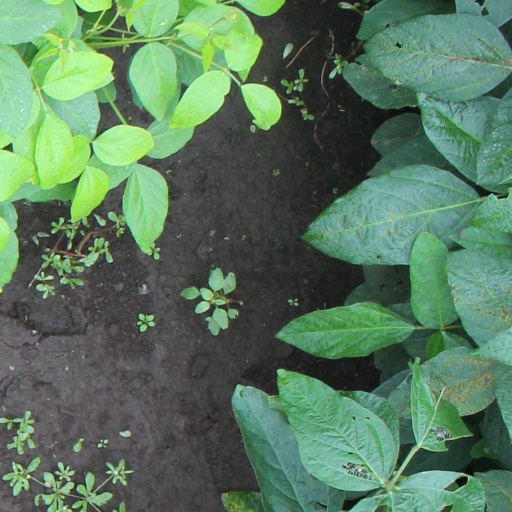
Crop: soybean